Jason Everman

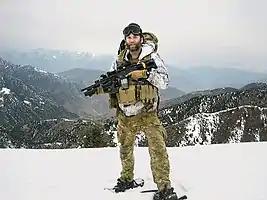
Everman serving with the U.S. Army Special Forces in Afghanistan (from 2013 NYT article)

Jason Mark Everman (born October 16, 1967) is an American musician and soldier who played guitar with Nirvana and Mind Funk, and bass in Soundgarden and OLD. He later served tours in both Iraq and Afghanistan with the U.S. Army as an Army Ranger and Green Beret. As of May 2017, Everman plays the guitar in a military veteran band called Silence & Light.